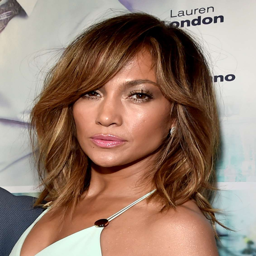
hairstyles for a long face